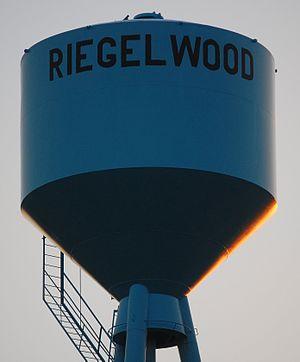
Riegelwood est une census-designated place américaine située dans le comté de Columbus dans l'État de Caroline du Nord. En 2010, sa population était de 579 habitants.